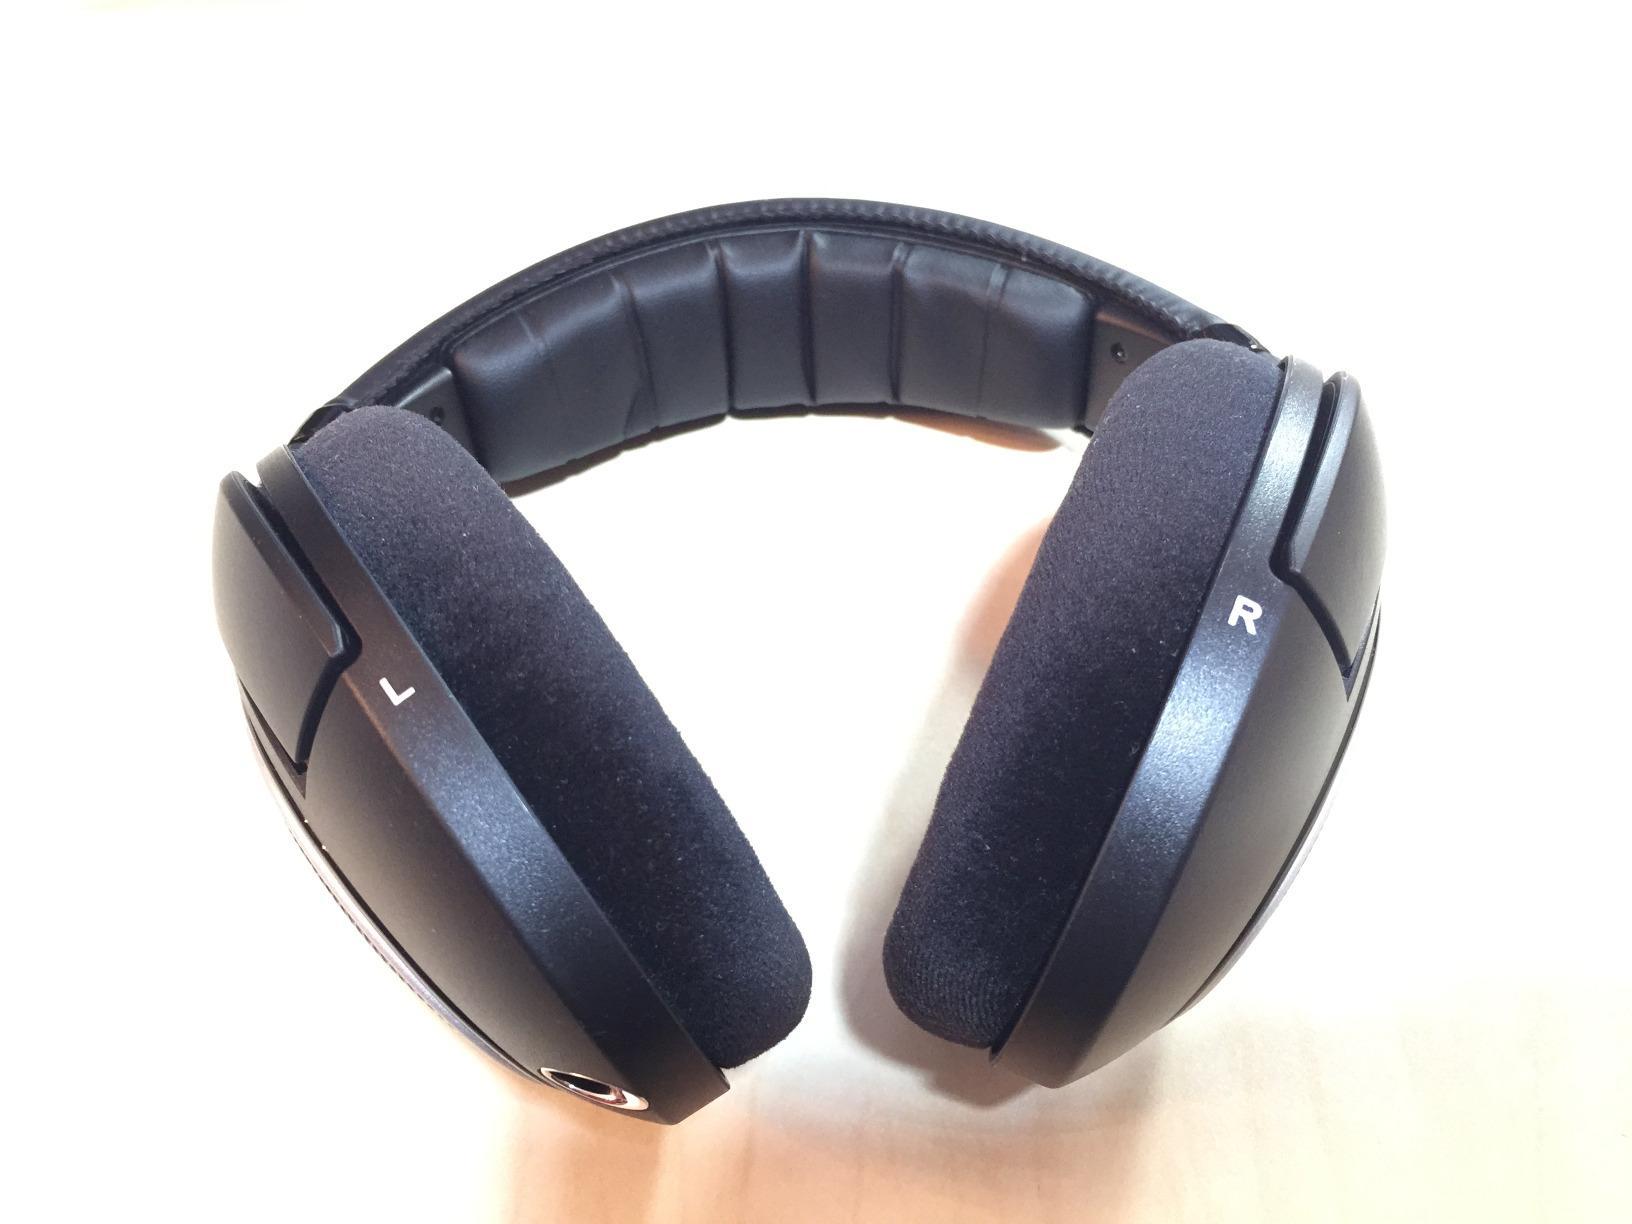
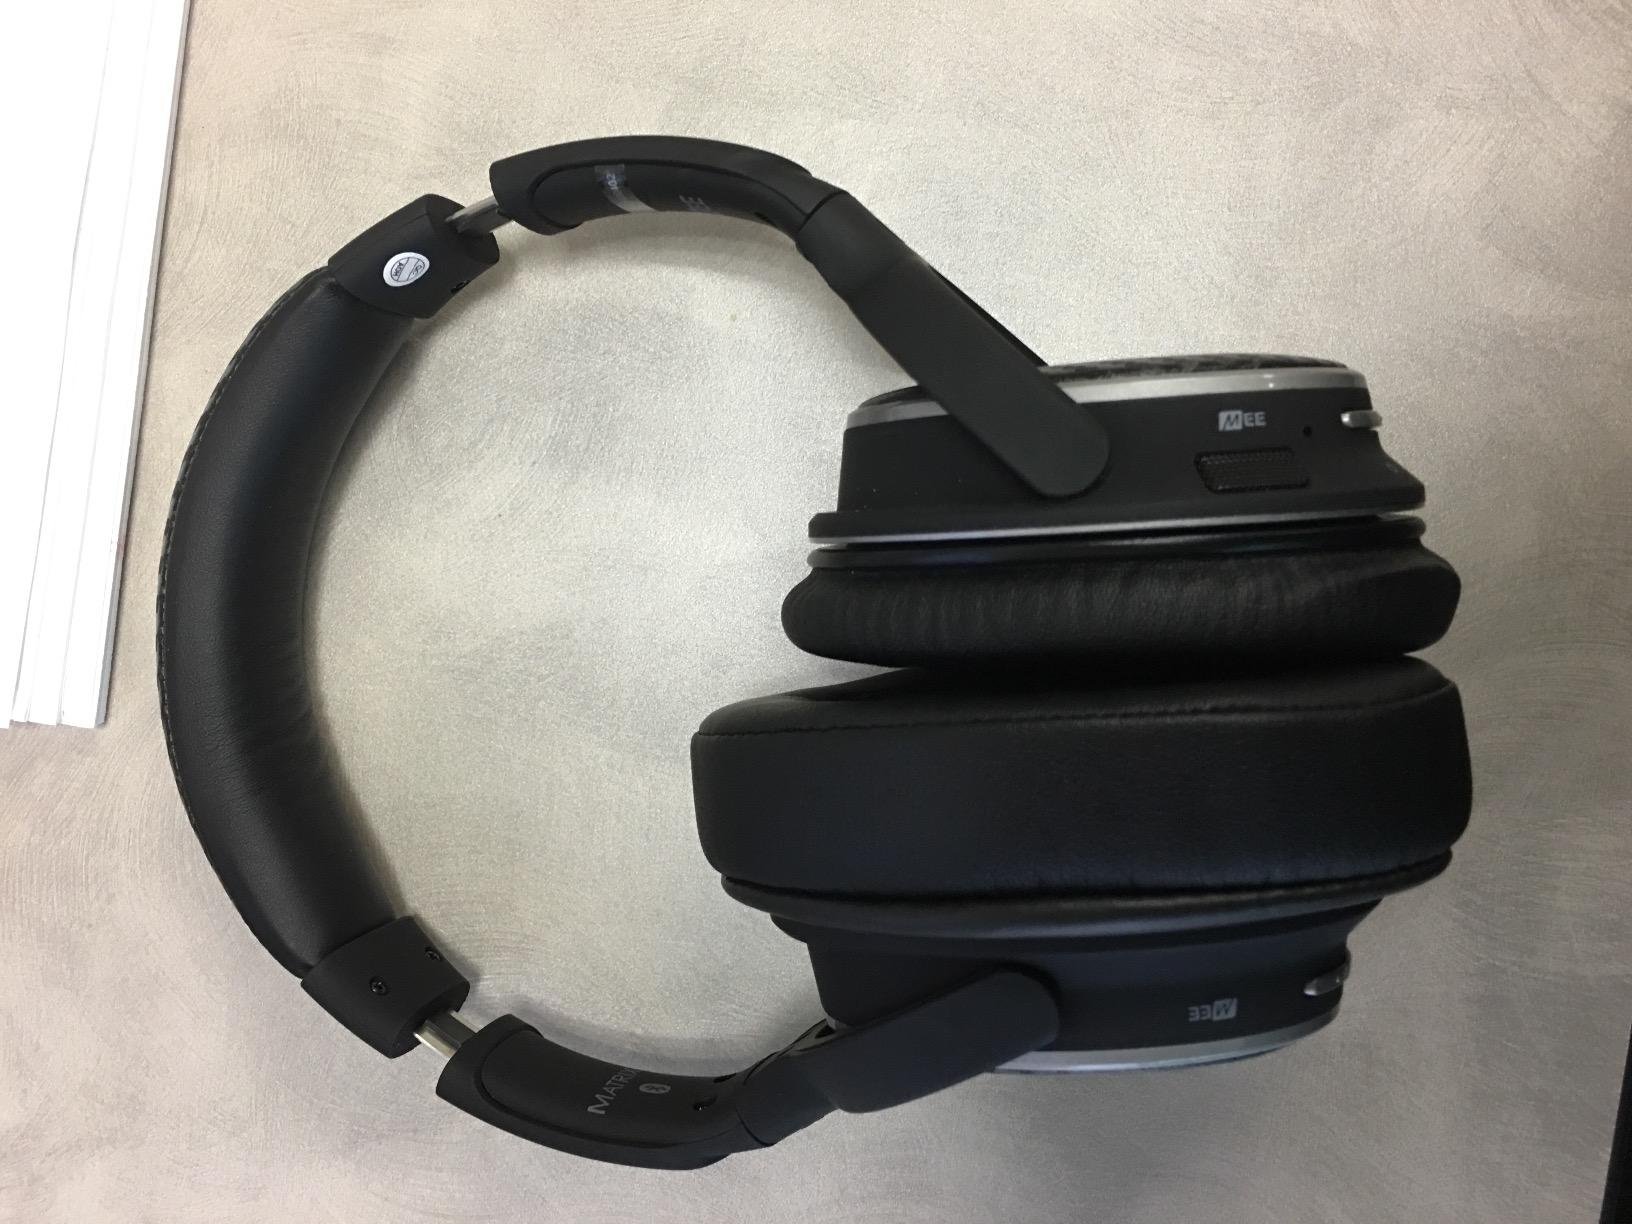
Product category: headphones
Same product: no